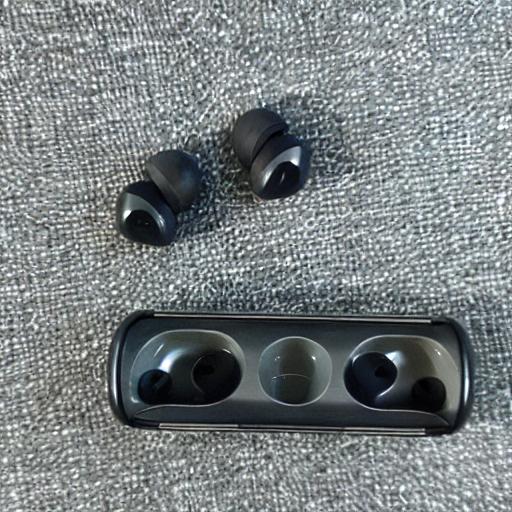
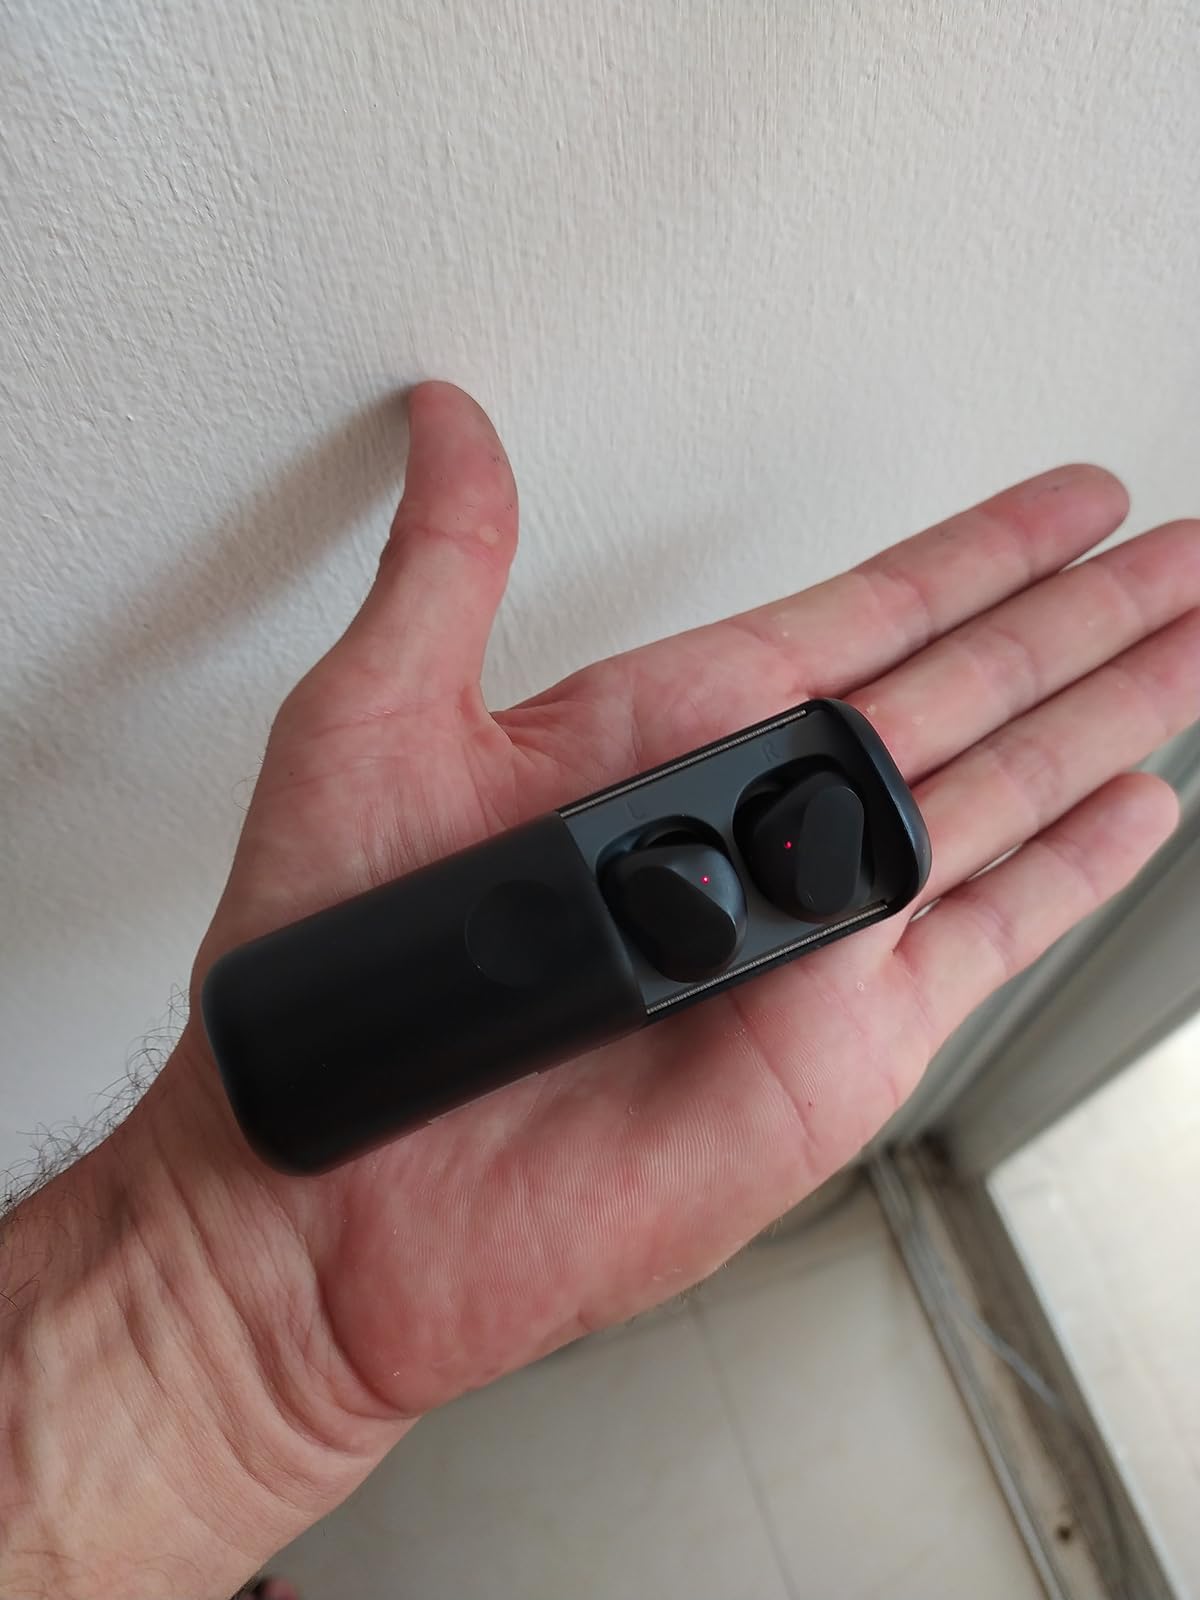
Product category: earbuds
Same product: no